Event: Nepal Earthquake
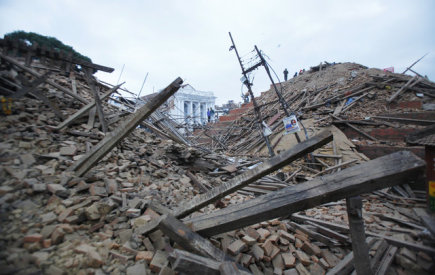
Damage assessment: damage